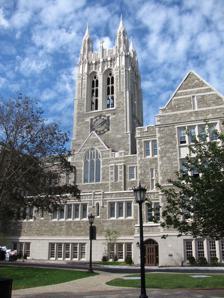
Building: Gasson Hall
Country: United States of America
Year built: 1908
Main building of Boston College Gasson Hall Gasson Hall overlooking the quad, 2011, post-restoration Former names Recitation Building Tower Building General information Architectural style Gothic Revival Beaux-Arts Location Boston College Main Campus Town or city Chestnut Hill, Newton MA Completed 1913 Owner Boston College Height 200 Feet Technical details Floor count 4 Design and construction Architect(s) Charles Donagh Magannis Gasson Hall is a building on the campus of Boston College in Chestnut Hill, Massachusetts . Designed by Charles Donagh Maginnis in 1908, the hall has influenced the development of Collegiate Gothic architecture in North America . Gasson Hall is named after the 13th president of Boston College , Thomas I. Gasson , S.J., considered BC's "second founder ." History Gasson Hall Cornerstone In 1907, newly installed Boston College President Thomas I. Gasson , S.J., determined that BC's cramped, urban campus in Boston's South End was inadequate and unsuited for significant expansion. Inspired by John Winthrop 's early vision of Boston as a " city upon a hill ," he re-imagined Boston College as a world-renowned university and a beacon of Jesuit education. Less than a year after taking office, he purchased the Lawrence farm on Chestnut Hill, six miles west of the city. He organized an international competition for the design of the campus master plan and set about raising funds for the construction of the "new" university. Two years later, the competition winner was announced and construction began. From a field of entries by some of the most distinguished architects of the day, Charles Donagh Maginnis' proposal for an "Oxford in America" was selected. Architectural description Gasson Hall interior rotunda Gasson Hall is a seminal example of Collegiate Gothic architecture in North America. Publication of its design in 1909—and praise from influential American Gothicist Ralph Adams Cram —helped establish Collegiate Gothic as the prevailing architectural style on American university campuses for much of the 20th century. Gasson Hall is credited for the typology of dominant Gothic towers in subsequent campus designs, including those at Princeton ( Cleveland Tower , 1913–1917), Yale ( Harkness Tower , 1917–1921), and Duke ( Chapel Tower , 1930–1935). Combining the Gothic style of his medieval precedent with the axes, balance and symmetry of the Beaux-Arts style , he proposed a vast complex of academic buildings set in a cruciform plan. The design suggested an enormous outdoor cathedral , with the long entry drive at the " nave ," the main quadrangle at the " apse " and secondary quadrangles at the " transepts ." At the " crossing ", Maginnis placed the university's main building which he called " Recitation Hall ". Using stone quarried on the site, the building was constructed at the highest point on Chestnut Hill, commanding a view of the surrounding landscape and the city to the east. Dominated by a soaring 200-foot bell tower, Recitation Hall was known simply as the " Tower Building " when it finally opened in 1913. Maginnis' design broke from the traditional Oxbridge models that had inspired it—and that had till then characterized Gothic architecture on American campuses. In its unprecedented scale, Gasson Tower was conceived not as the belfry of a singular building, but as the crowning campanile of Maginnis' new "city upon a hill". Rotunda decorations At the center of the rotunda is a marble sculpture by Scipione Tadolini representing Saint Michael defeating Satan. It was commissioned by Gardner Brewer , a Boston merchant, in 1865. After Brewer's death, the sculpture was purchased by Boston art dealers Julius and Henry Koopman. An anonymous donor then purchased it for Boston College, and it was placed in Gasson Hall in 1913. The rotunda also features murals by Francis C. Schroen , an artist and Jesuit brother. Gasson Tower Renovation Gasson Hall renovations, May 2, 2007 Gasson Hall has been subject to major exterior renovations. The building's stone elements had been heavily weathered since the hall’s opening in 1913. Nearly every stone on the building had to be analyzed and documented for replacement. It was concluded that construction crews must replace nearly 99% of the building's decorative cast stones. The renovation consisted of several phases, the first focusing mainly on the building's 200 foot tall bell tower. Crews attempted to replicate Gasson's Collegiate Gothic architecture by meticulously removing each of the cast stones and replacing them with exact replicas. Each of the tower's four prominent spires was removed via crane and shipped to a masonry company. The original spires were used to form molds. These molds were then used to create new stone spires, which could be attached to the building. Work on the bell tower was completed in autumn 2008. Work on the rest of the building was completed by September 2011. See also Collegiate Gothic Gothic revival architecture References